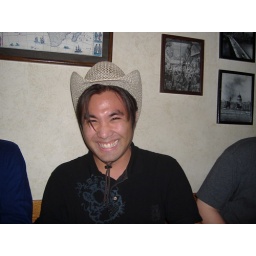
I am so cute in this hat